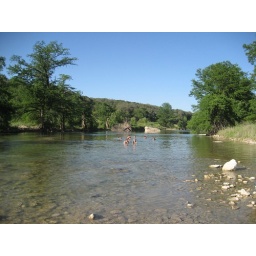
swimming in the pedernales river